Broken Top

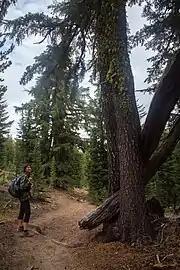
A woman with a backpack stands on a hiking trail, next to a tree

During the late Pleistocene, Broken Top and its surroundings were almost entirely covered by glaciers. The only features in the area not buried by glaciers were the summit of Tumalo Mountain and the summit of Broken Top, including the northwest ridge crest. No geologic evidence suggests that any eruptive activity took place subglacially.